PTV (Family Guy)

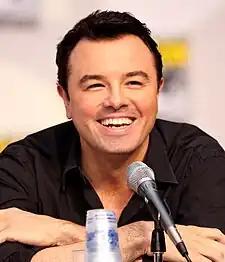
A man with short black hair and a black shirt in front of a microphone. His arms are crossed, and he is laughing.

The episode was co-written by Alec Sulkin and Wellesley Wild. Patrick Meighan, John Viener, Cherry Chevapravatdumrong, Tom Devanney and Kirker Butler acted as staff writers in the episode. The plot of "PTV" is a parody of the FCC's measures after Janet Jackson's wardrobe malfunction during the Super Bowl XXXVIII halftime show. In an interview, MacFarlane was asked where the inspiration to the episode's plot came from, in his response he commented that "In the case of 'PTV' it came out of rage. Rage over all the crap we have to deal with since Janet Jackson showed her 67 year old boob."